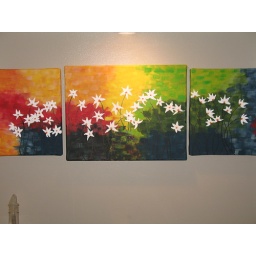
happy pictures for above my kitchen sink